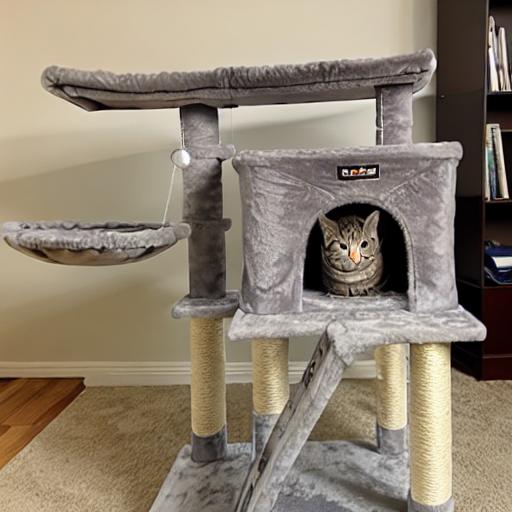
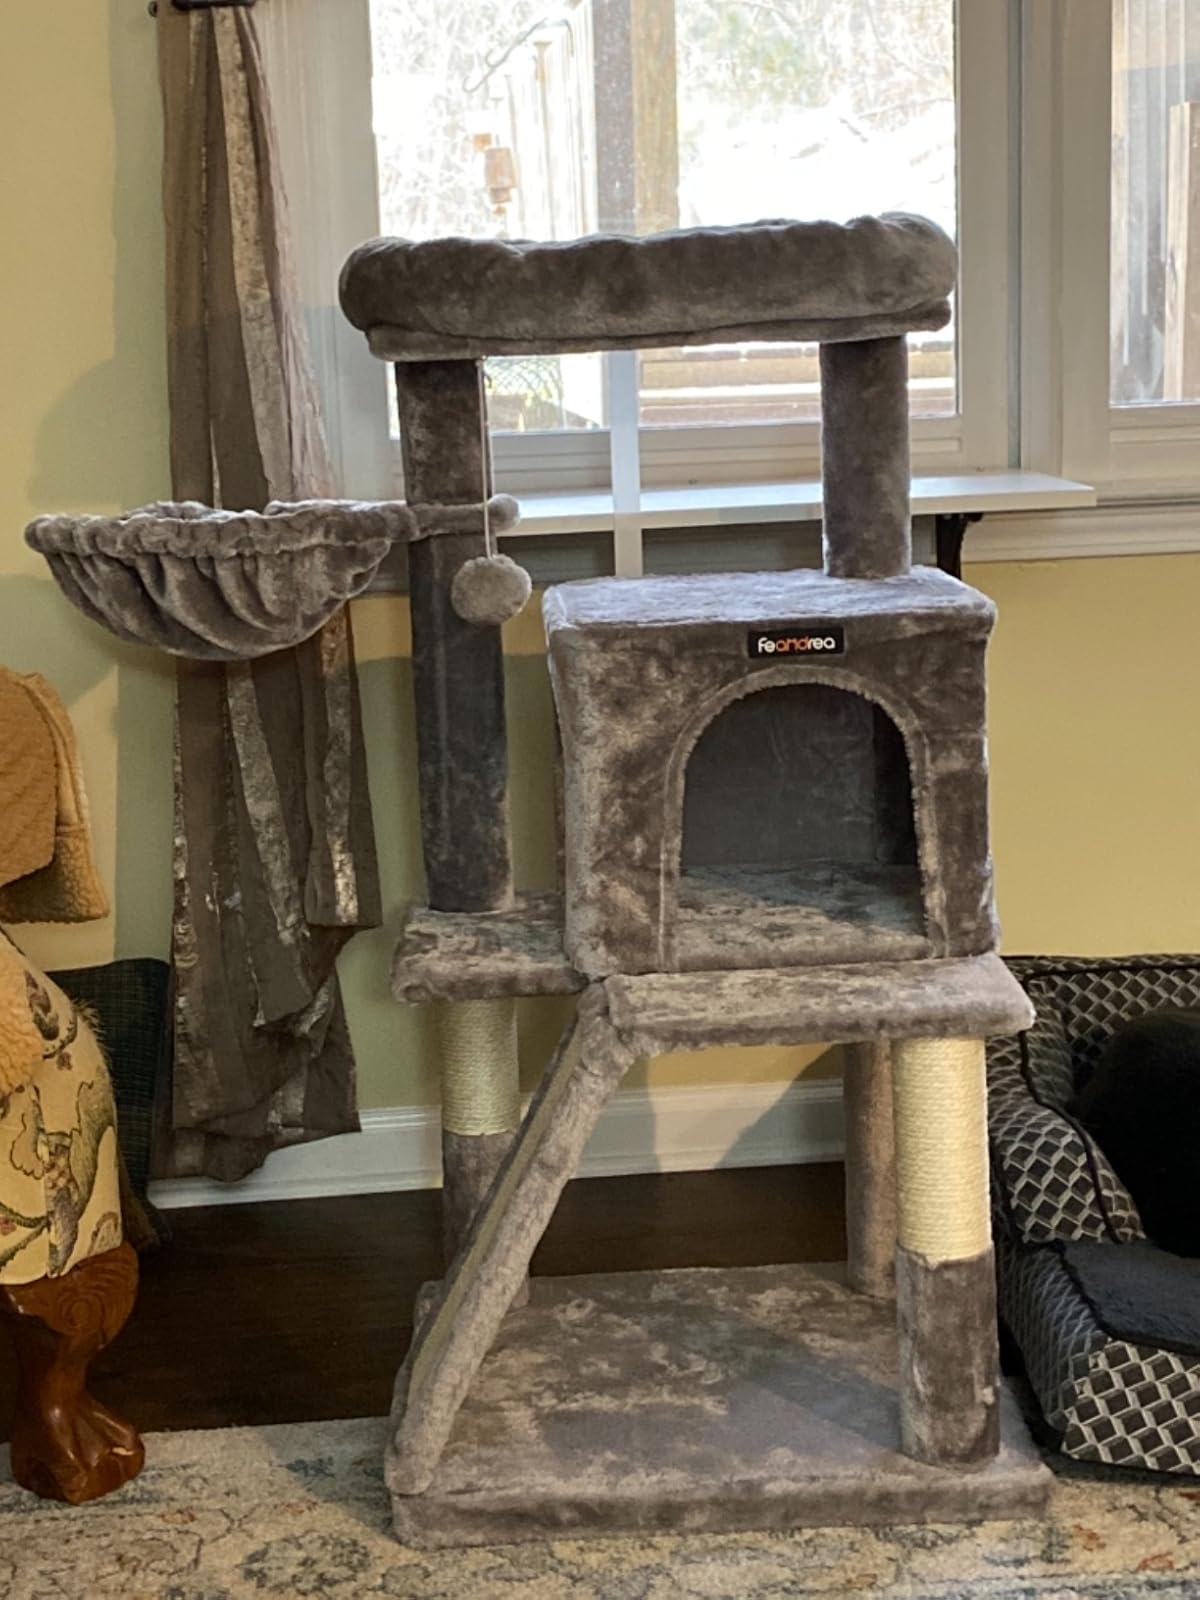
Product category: items_cat tree
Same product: no